Alakode, Kannur district

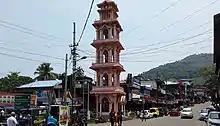
Alakode town

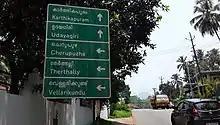
Alakode road at Arangam

As of 2011 Census, Alakode had a population of 33,173 which constitutes 16,289 males and 16,884 females. Alakode village spreads over an area of with 8,007 families residing it. Population of children in the age group 0-6 was 3,318 which makes up 10.00% of total population of village. The average sex ratio of Alakode was 1,023 lower than state average of 1,084.